Alexei Kosygin

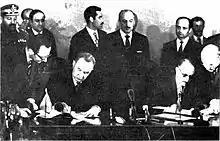
Two men signing an agreement, with other men standing behind them

The Six-Day War in the Middle East had the effect of increasing Soviet–American cooperation; to improve relations even further, the United States Government invited Kosygin to a summit with Lyndon B. Johnson, the President of the United States, following his speech to the United Nations. At the summit, which became known as the Glassboro Summit Conference, Johnson and Kosygin failed to reach agreement on limiting anti-ballistic missile systems, but the summit's friendly and even open atmosphere was referred to as the "Spirit of Glassboro". Relations between the two countries improved further when the 1970 Moscow Treaty was signed on 12 August 1970 by Kosygin and Gromyko and Willy Brandt and Walter Scheel who represented West Germany. In 1971, Kosygin gave an extensive interview to the American delegation that included David Rockefeller, presenting his views on US-Soviet relations, environmental protection, arms control and other issues.